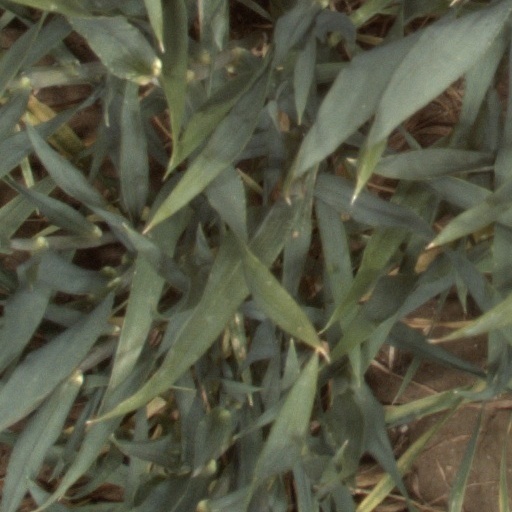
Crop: wheat